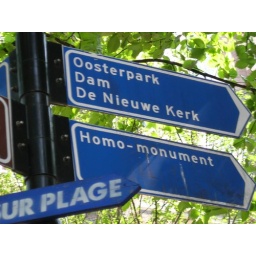
A street sign in Amsterdam